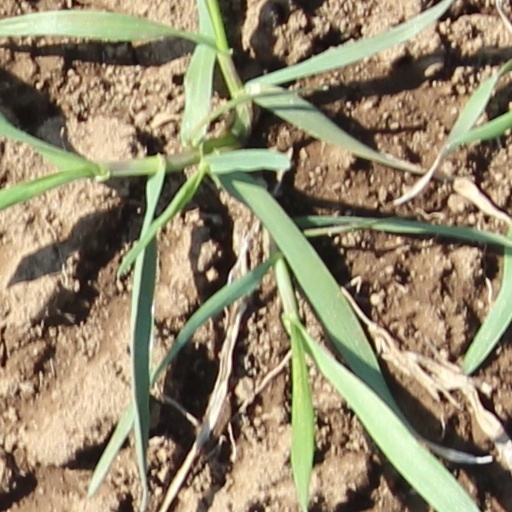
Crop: wheat